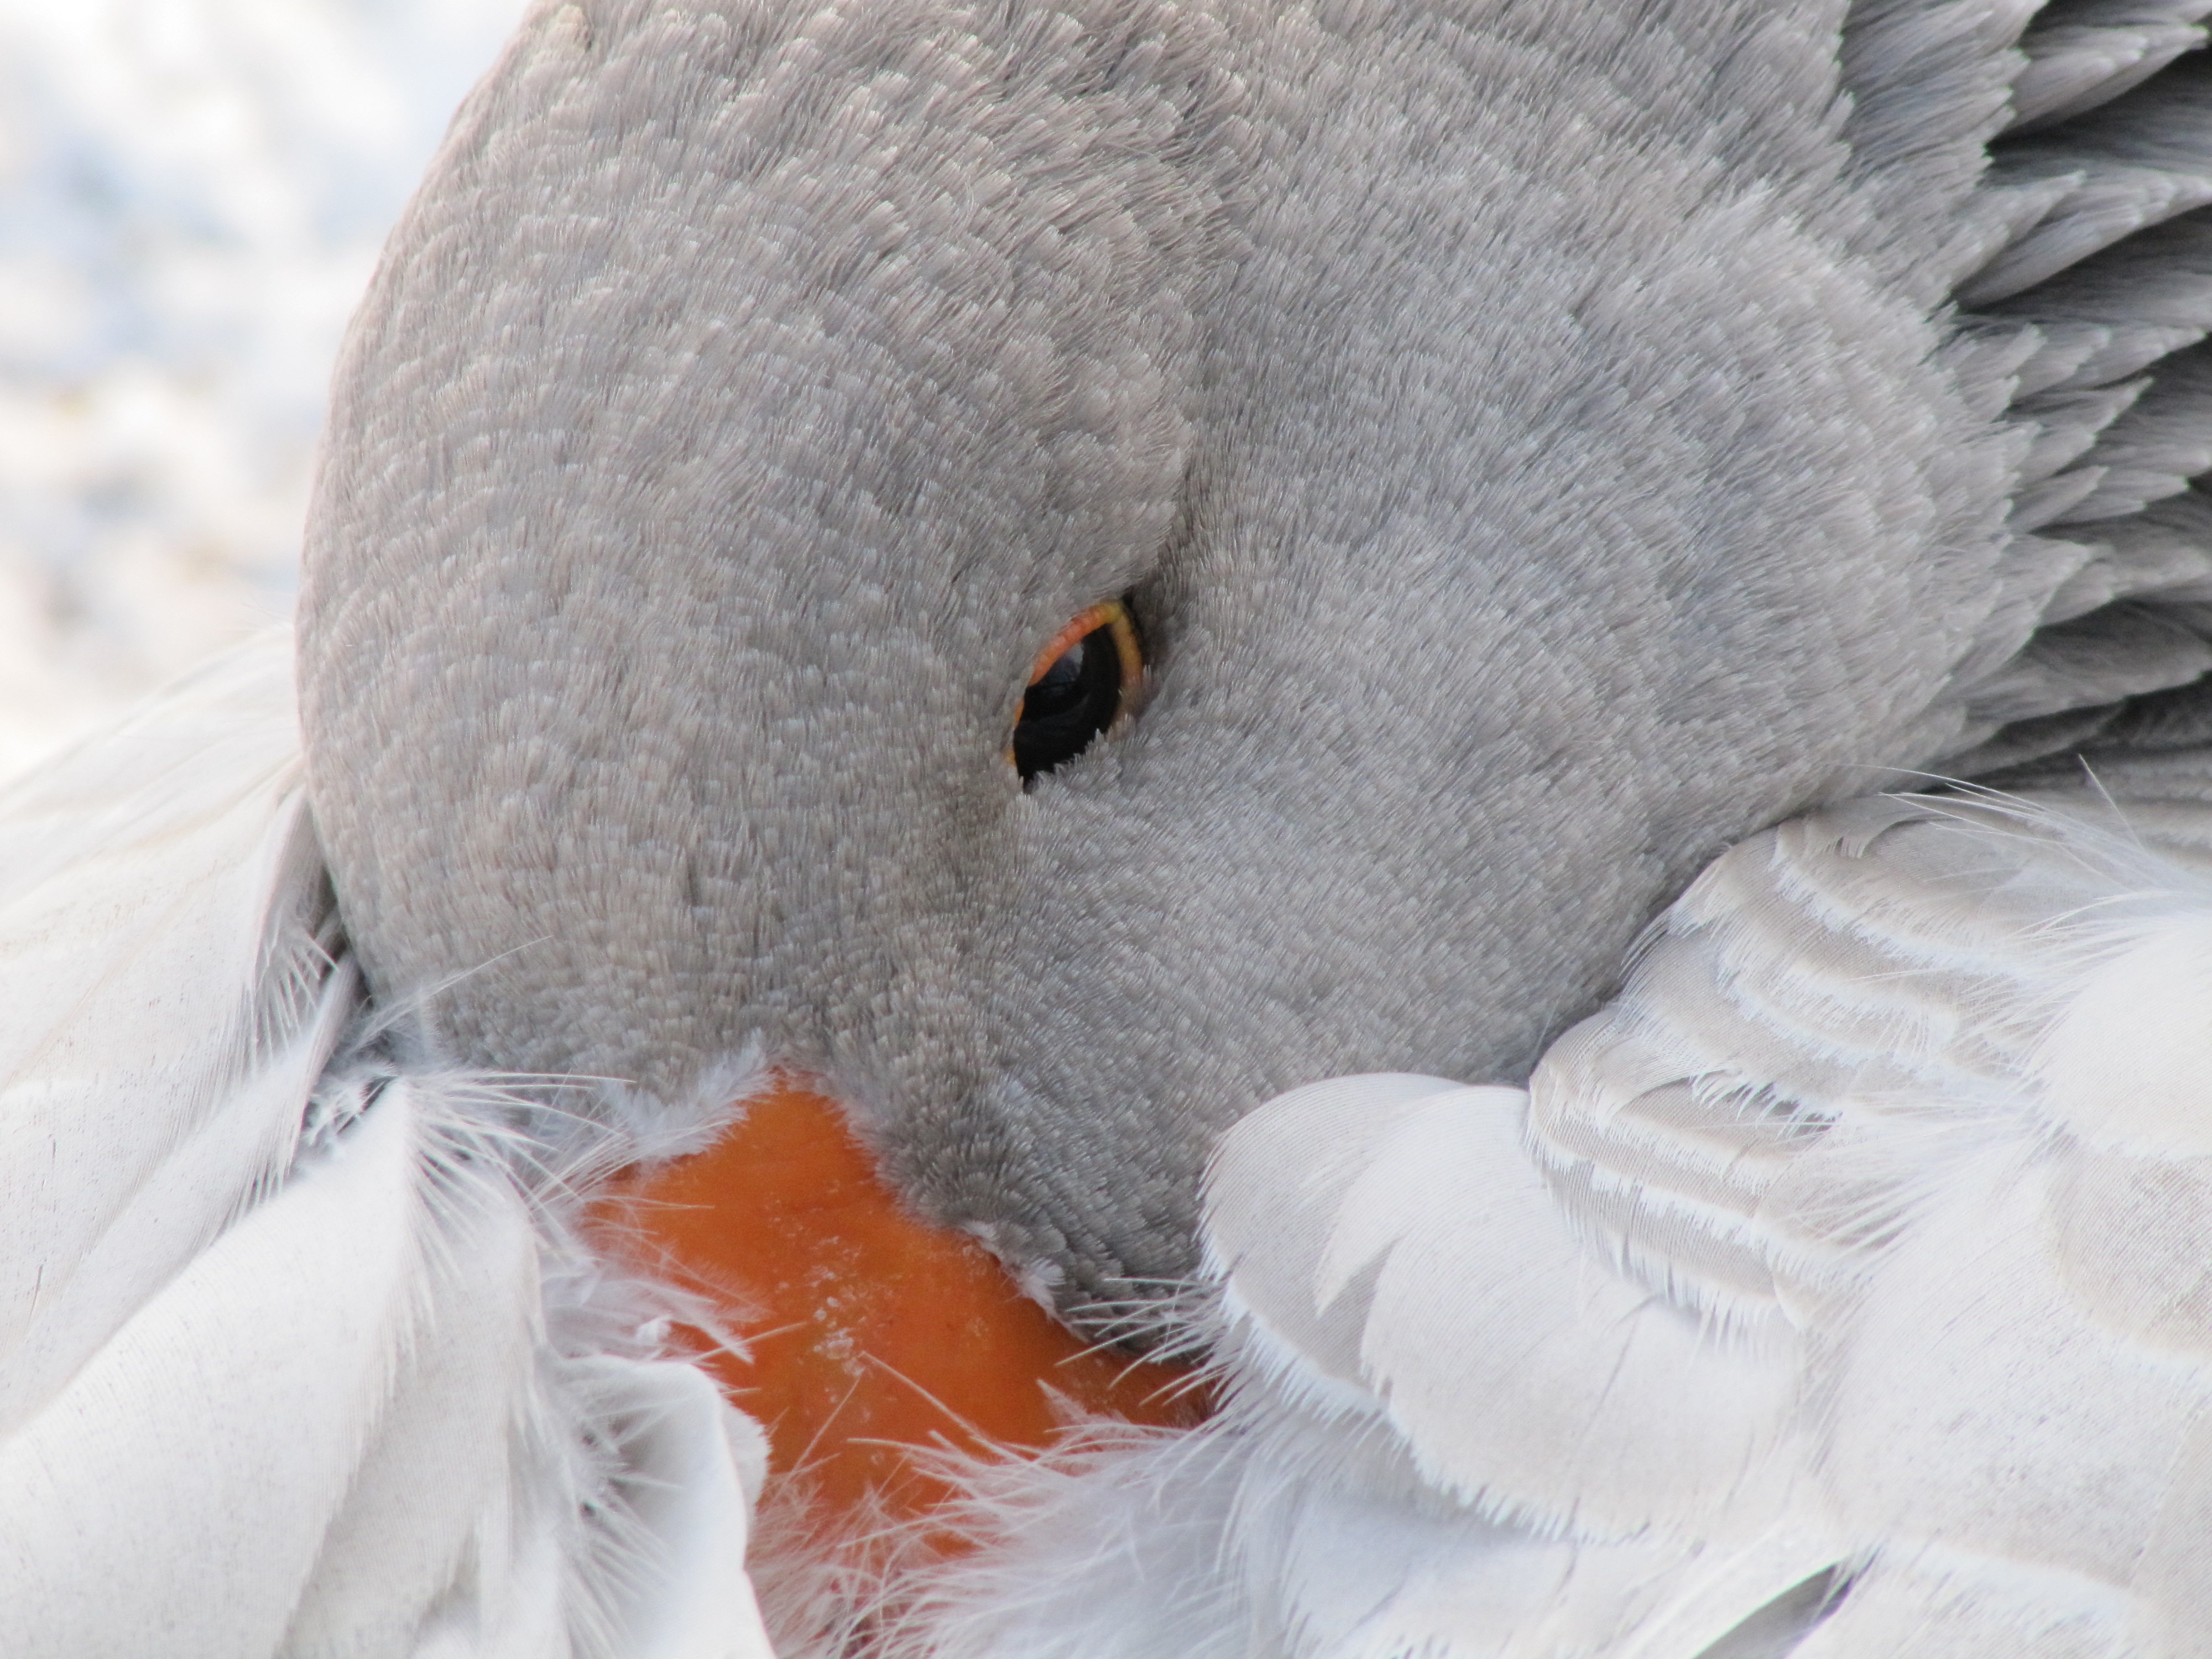
nature, bird, wing, animal, beak, close, close up, goose, vertebrate, parrot, water bird, stuffed toy